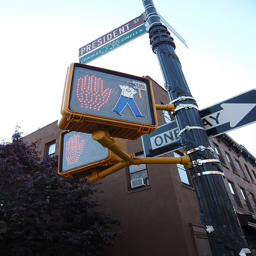
there are traffic signs and a street sign that reads president
A crosswalk sign indicates that you should not cross
The street signal is telling pedestrians not to walk.
Street signs with a crossing guard attached on a corner.
An elaborate modern walk/dont walk traffic sign stands in front of a large building.